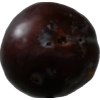
Label: plum